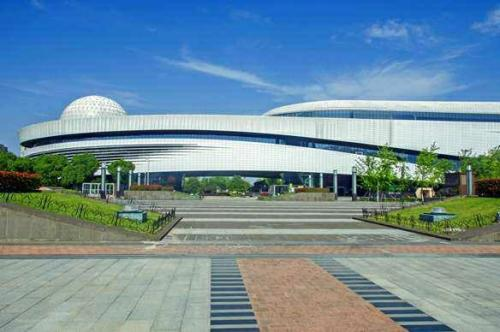
地标名称：绍兴科技馆
所在城市：绍兴市·越城区